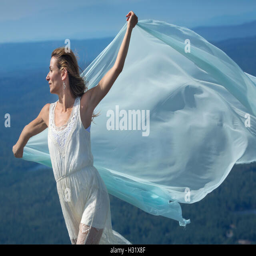
female dancer in white dress dancing with green fabric in the wind on summit .